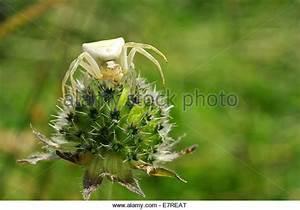
spider